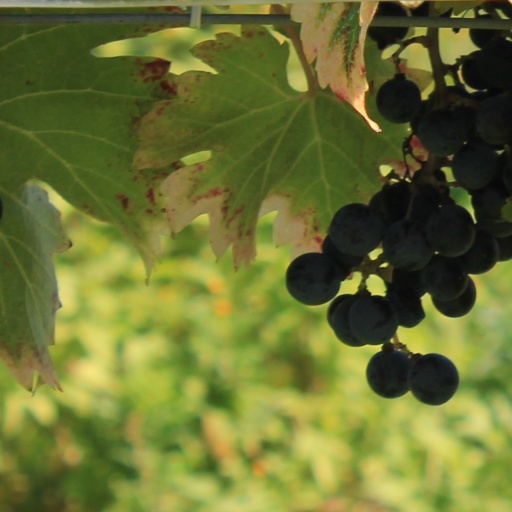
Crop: grape